San Francesco Grande

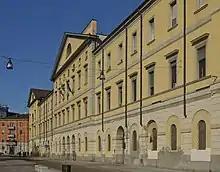
The Garibaldi barracks which replaced the church.

At the end of the 17th century, the church was in a state of relative disrepair due to lack of maintenance. From 1685 onwards, the decision was taken to transform the oldest part of the church. However, on 6 September 1688 the related work led to the collapse of the façade. It was then decided not to restore but to rebuild the building. All the authorisations were received by the monastery on 3 October 1689: The work of partial destruction and then reconstruction then began and lasted until 1697. The new church was slightly enlarged - encroaching on a portion of Santa Valeria Street, which runs alongside the church - and lost some of its length as part of it was not rebuilt and became the new atrium. In the end, the church's footprint was reduced, but this did not prevent it from remaining the second largest religious building in Milan after the city's Duomo. The architect responsible for the new plans, Antonio Nuvolone, used a very different style from the old one.